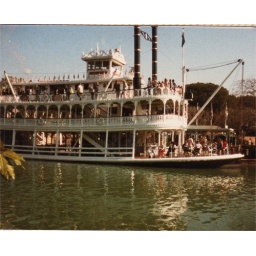
The river boat in Disneyland.